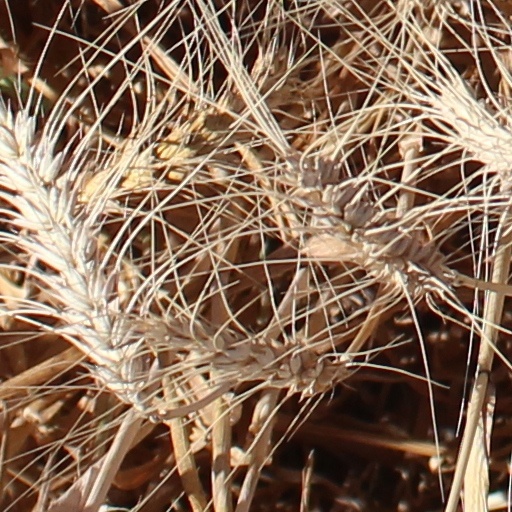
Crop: wheat